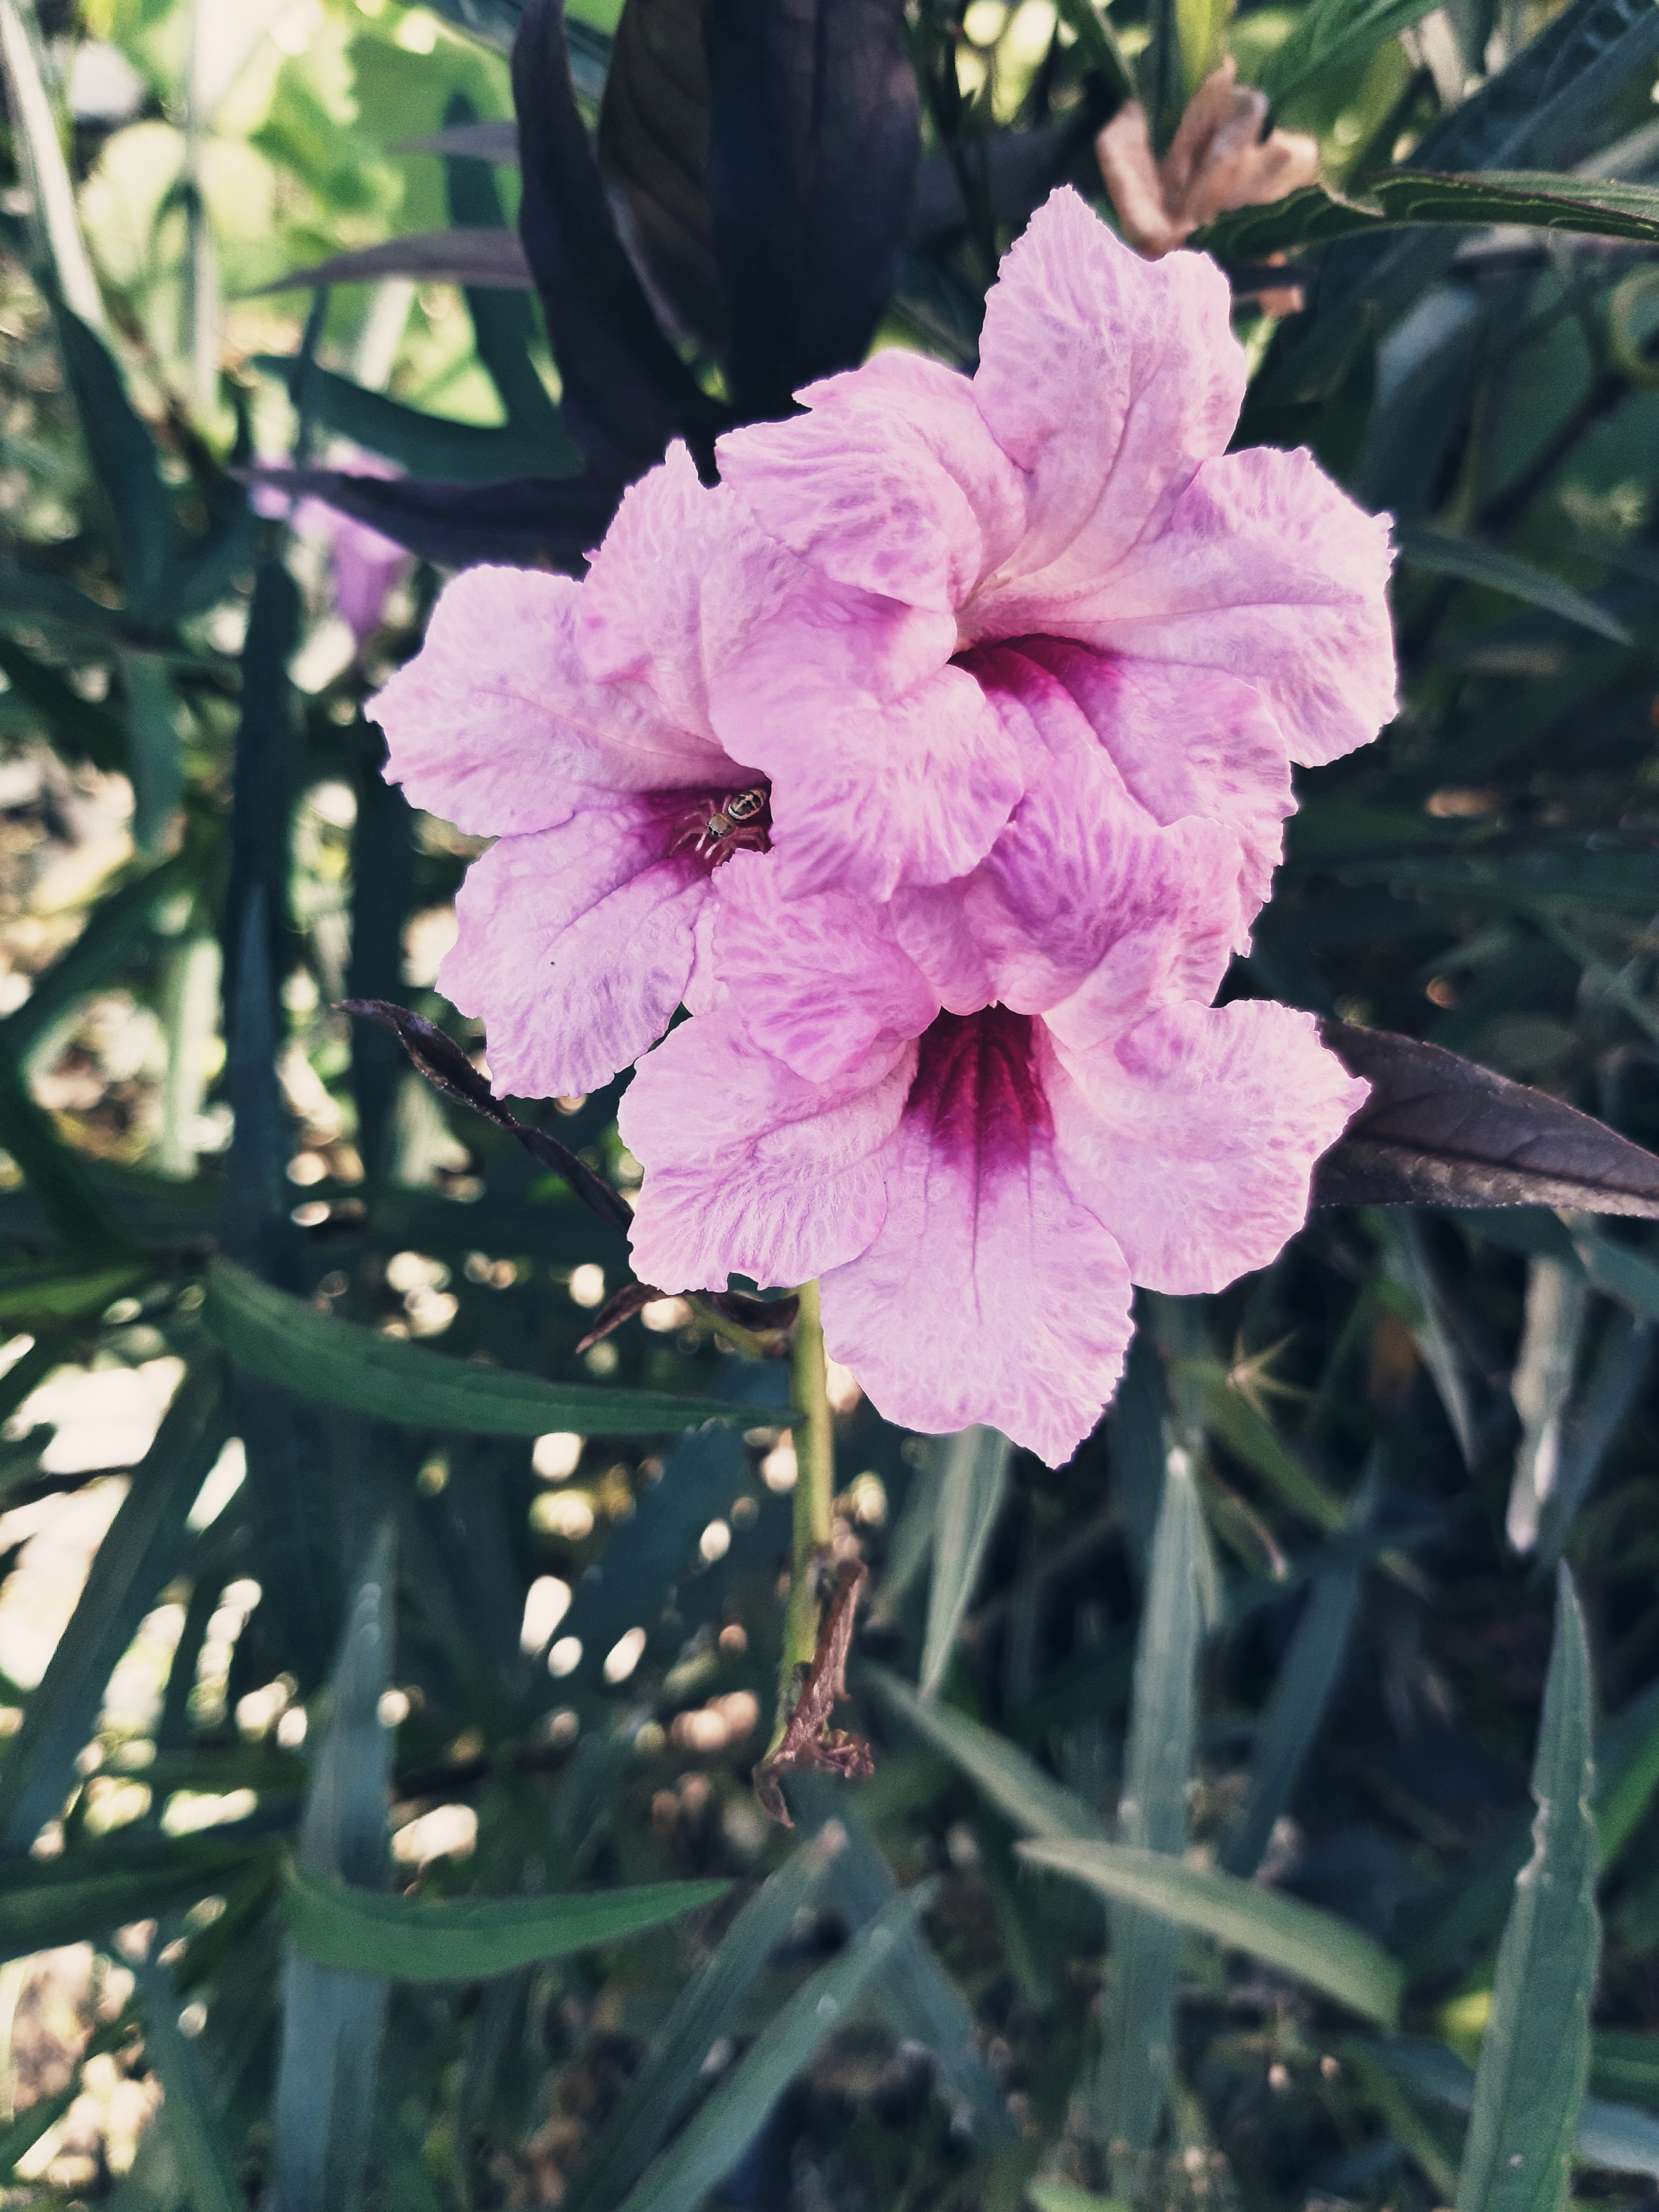
flowers, blossoms, blooming, pink, nature, petals, garden, flower, flowering plant, mexican petunia, petal, plant, botany, malvales, hibiscus, four o clock family, mallow family, iris, hollyhocks, annual plant, pink family, perennial plant